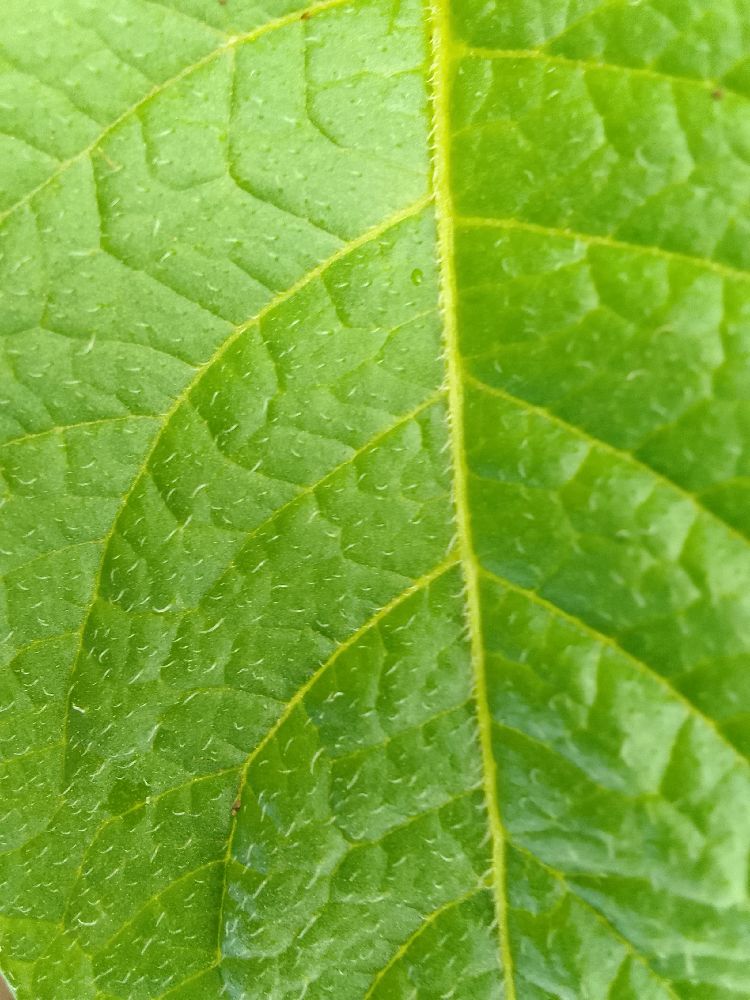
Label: Healthy